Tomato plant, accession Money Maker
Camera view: vertical (180 deg); turntable rotation: 180 degrees
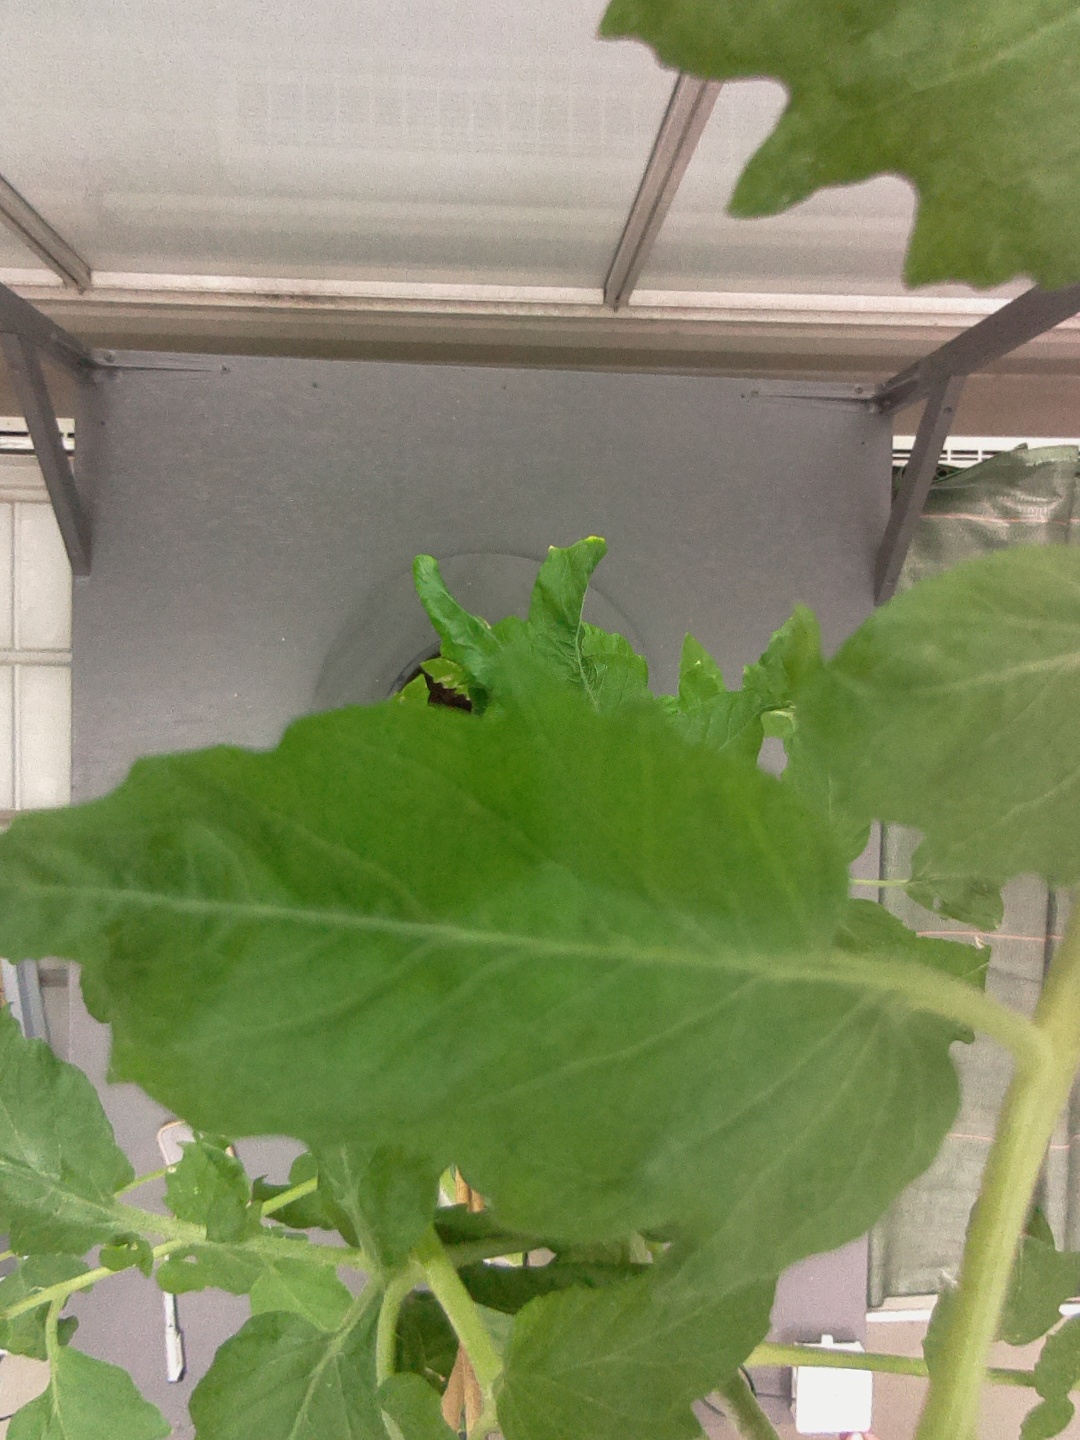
BBCH growth stage 65: Full flowering, 50%-60% of flowers open, first petals falling